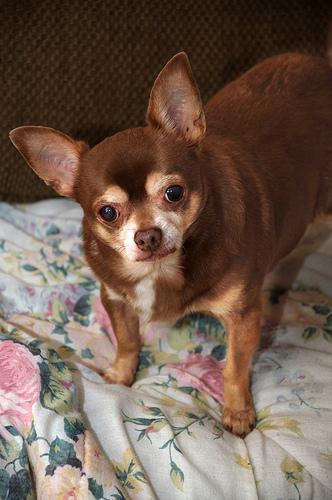
chihuahua